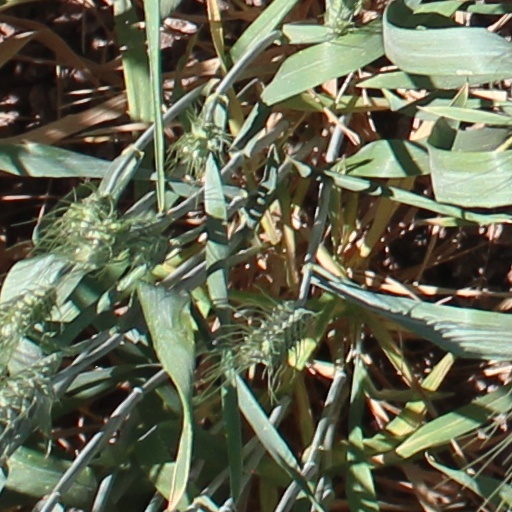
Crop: wheat